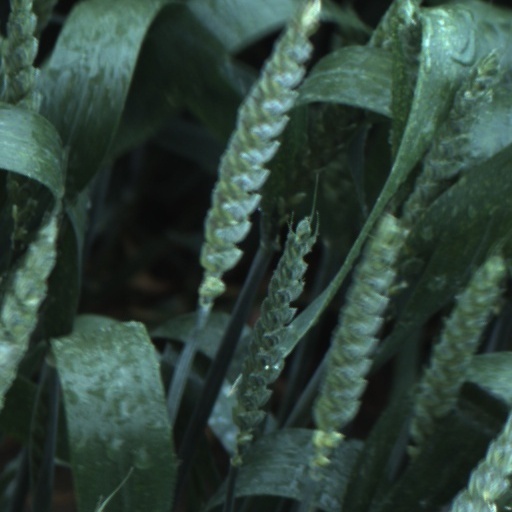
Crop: wheat